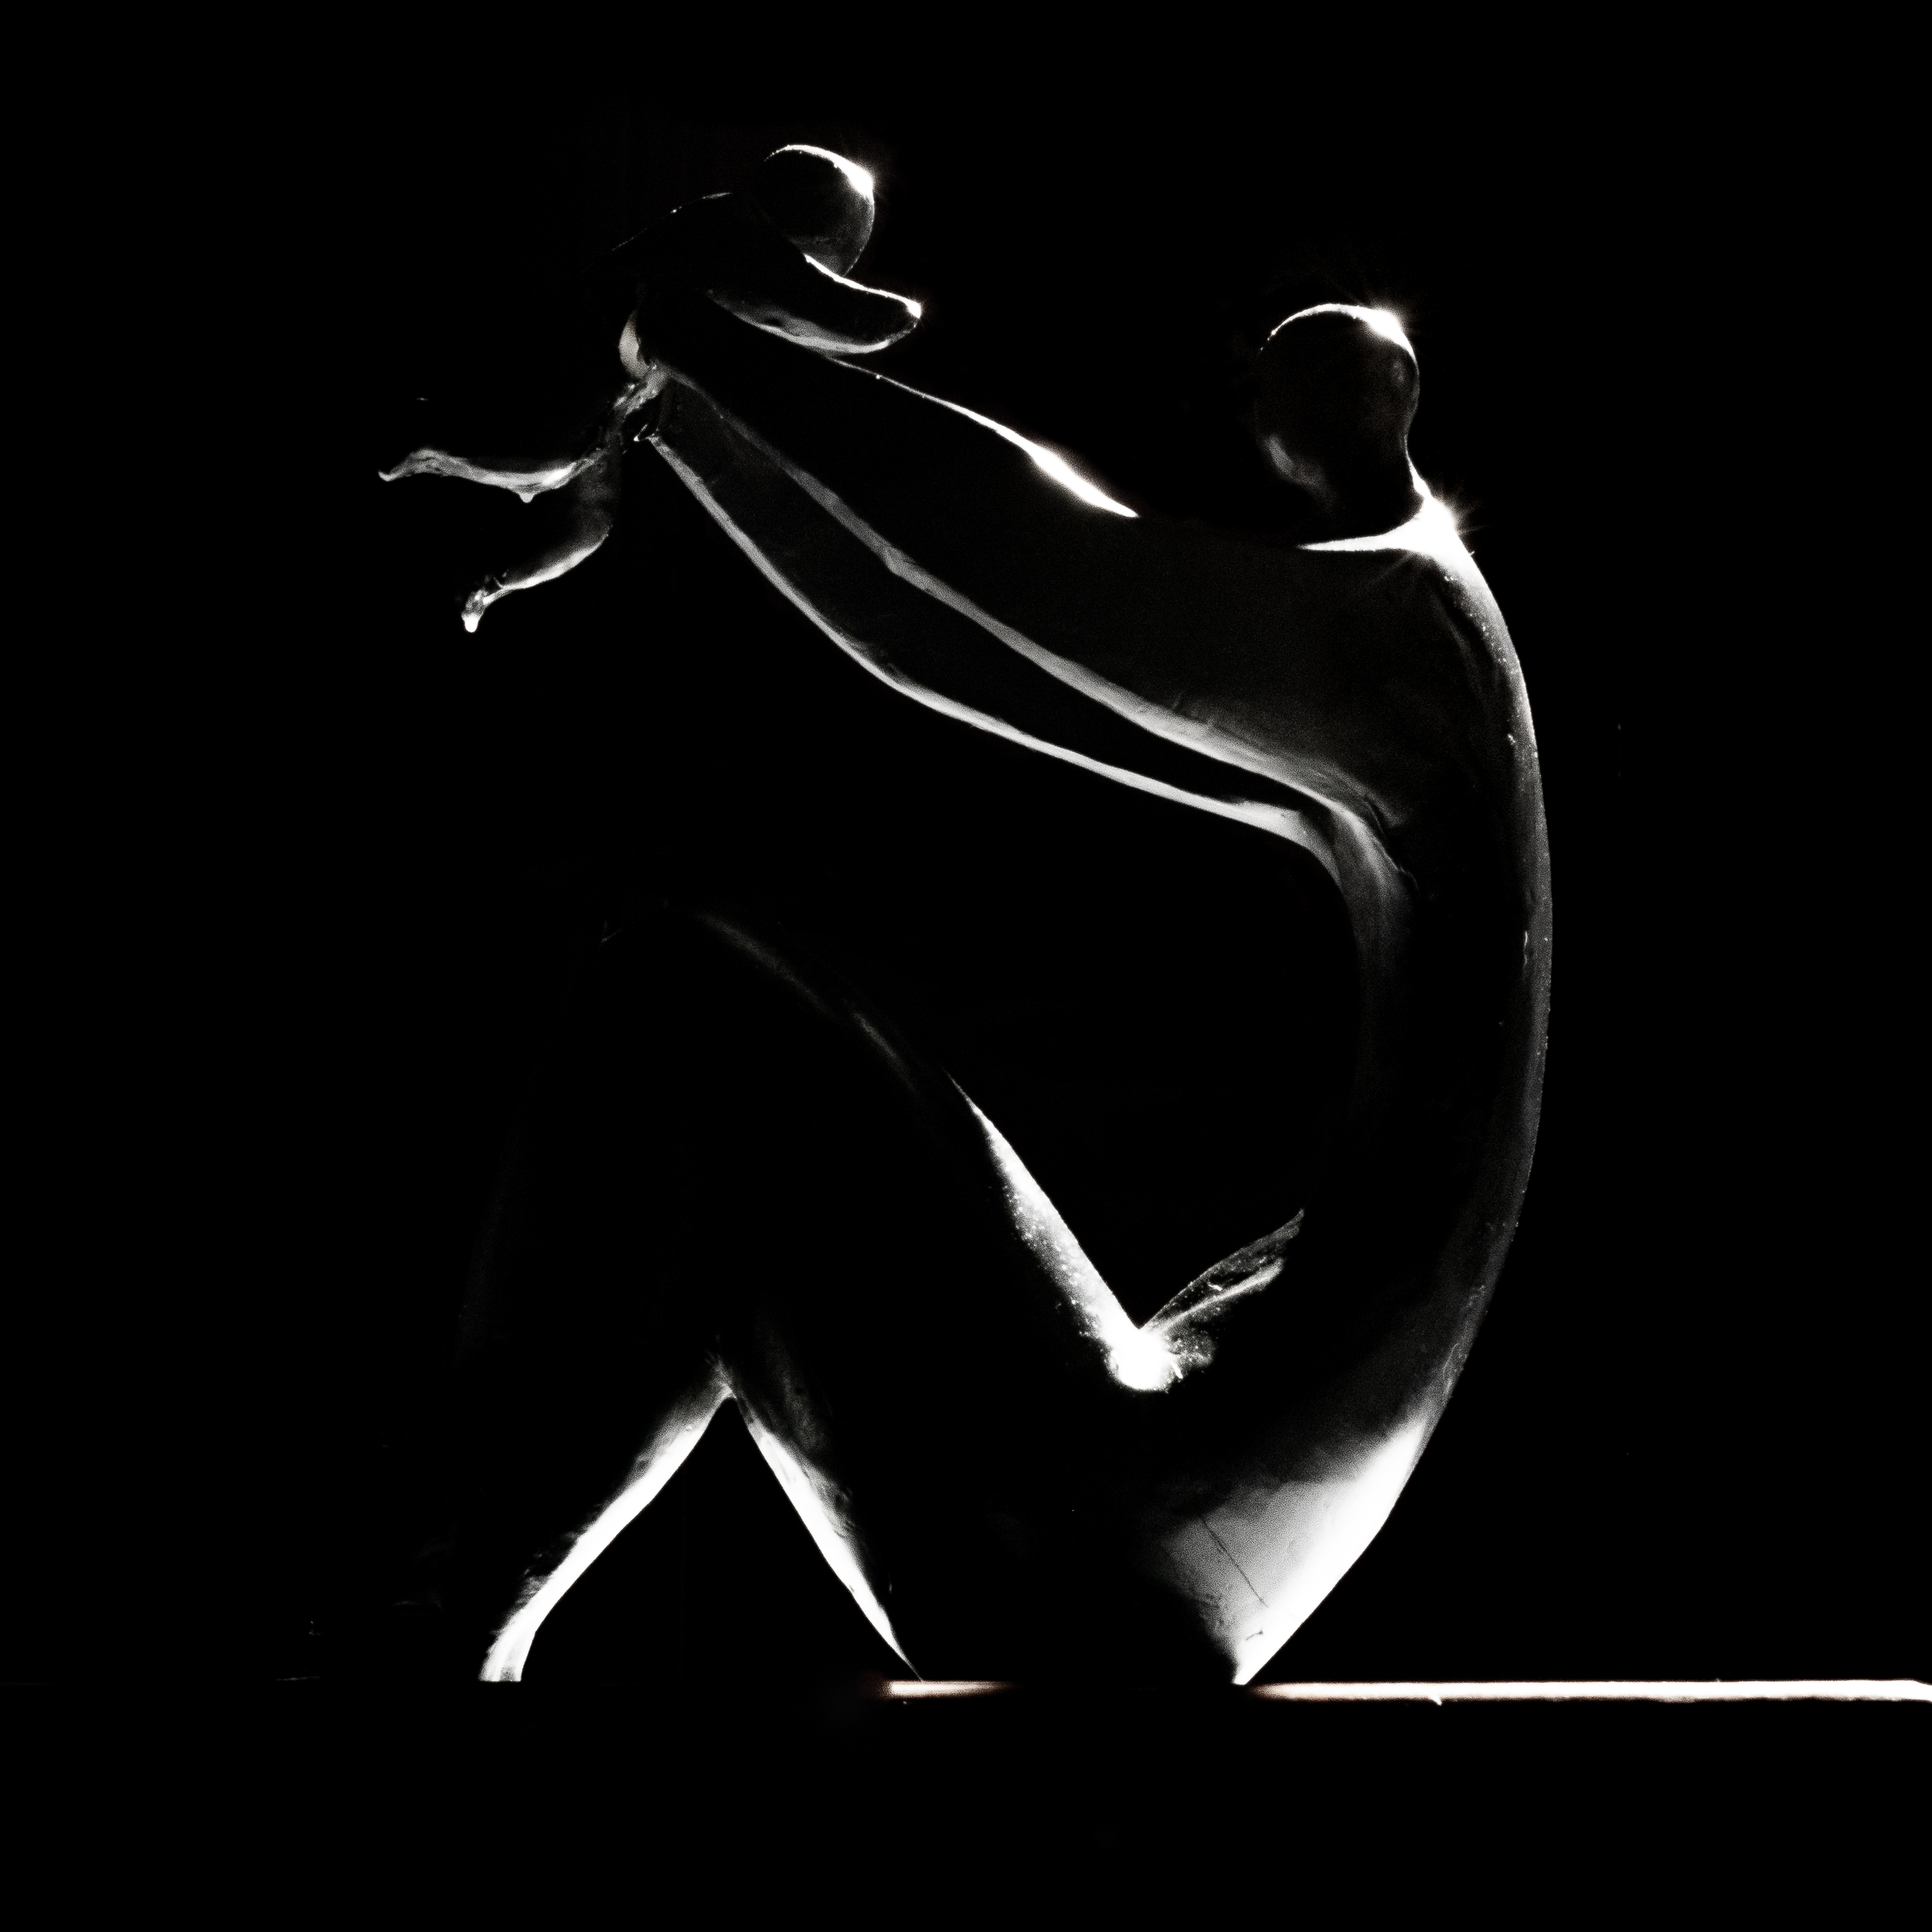
mother, love, son, backlighting, low key, statue, sculpture, standing, darkness, monochrome, monochrome photography, black and white, visual arts, painting, drawing, stock photography, sketch